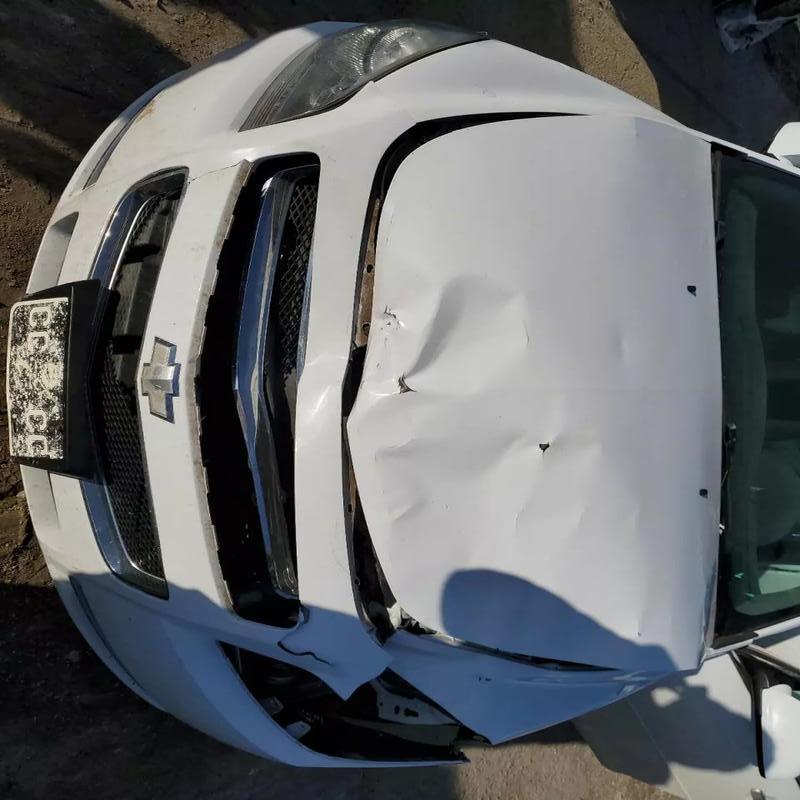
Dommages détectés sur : pare-choc avant, feu avant gauche, capot, aile avant gauche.
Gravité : majeur